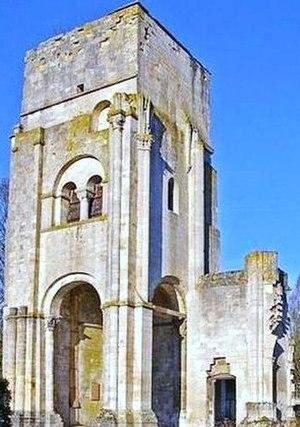
Verdun tour abbaye saint-Vanne
Verdun, officiellement nommée Verdun-sur-Meuse de 1801 à 1970, est une commune française située dans le département de la Meuse, en région Grand Est. Elle se trouve dans la région historique et culturelle de Lorraine.
Désiré de Verdun, ou Didier de Verdun, né vers 480, peut-être à Dijon, mort le 8 mai 554, peut-être à Verdun, est le 9ᵉ évêque de Verdun. Il est fêté le 23 août.
Ce tableau présente la liste de tous les monuments historiques classés ou inscrits dans la ville de Verdun, Meuse, en France.